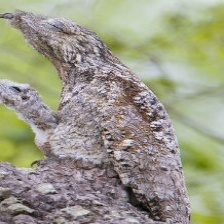
Species: GREAT POTOO
Scientific name: NYCTIBIUS GRANDIS